Cordovan hat

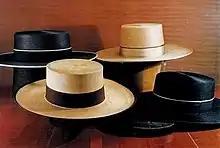
"Sombreros cordobeses"

The Cordovan hat (in Spanish, sombrero cordobés) is a traditional hat made in the city of Córdoba, Spain, and traditionally worn in a large part of Andalusia. In the Spanish-speaking world outside of Andalusia, the term can simply mean "wide-brimmed hat".